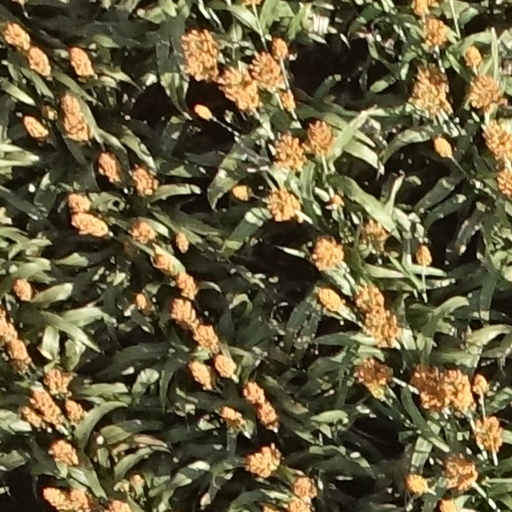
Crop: sorghum